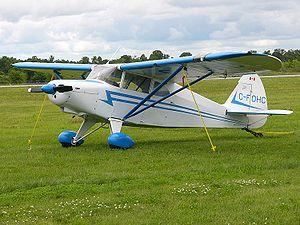
Le Piper PA-16 Clipper est une version rallongée du monoplan biplace léger PA-15 Vagabond.